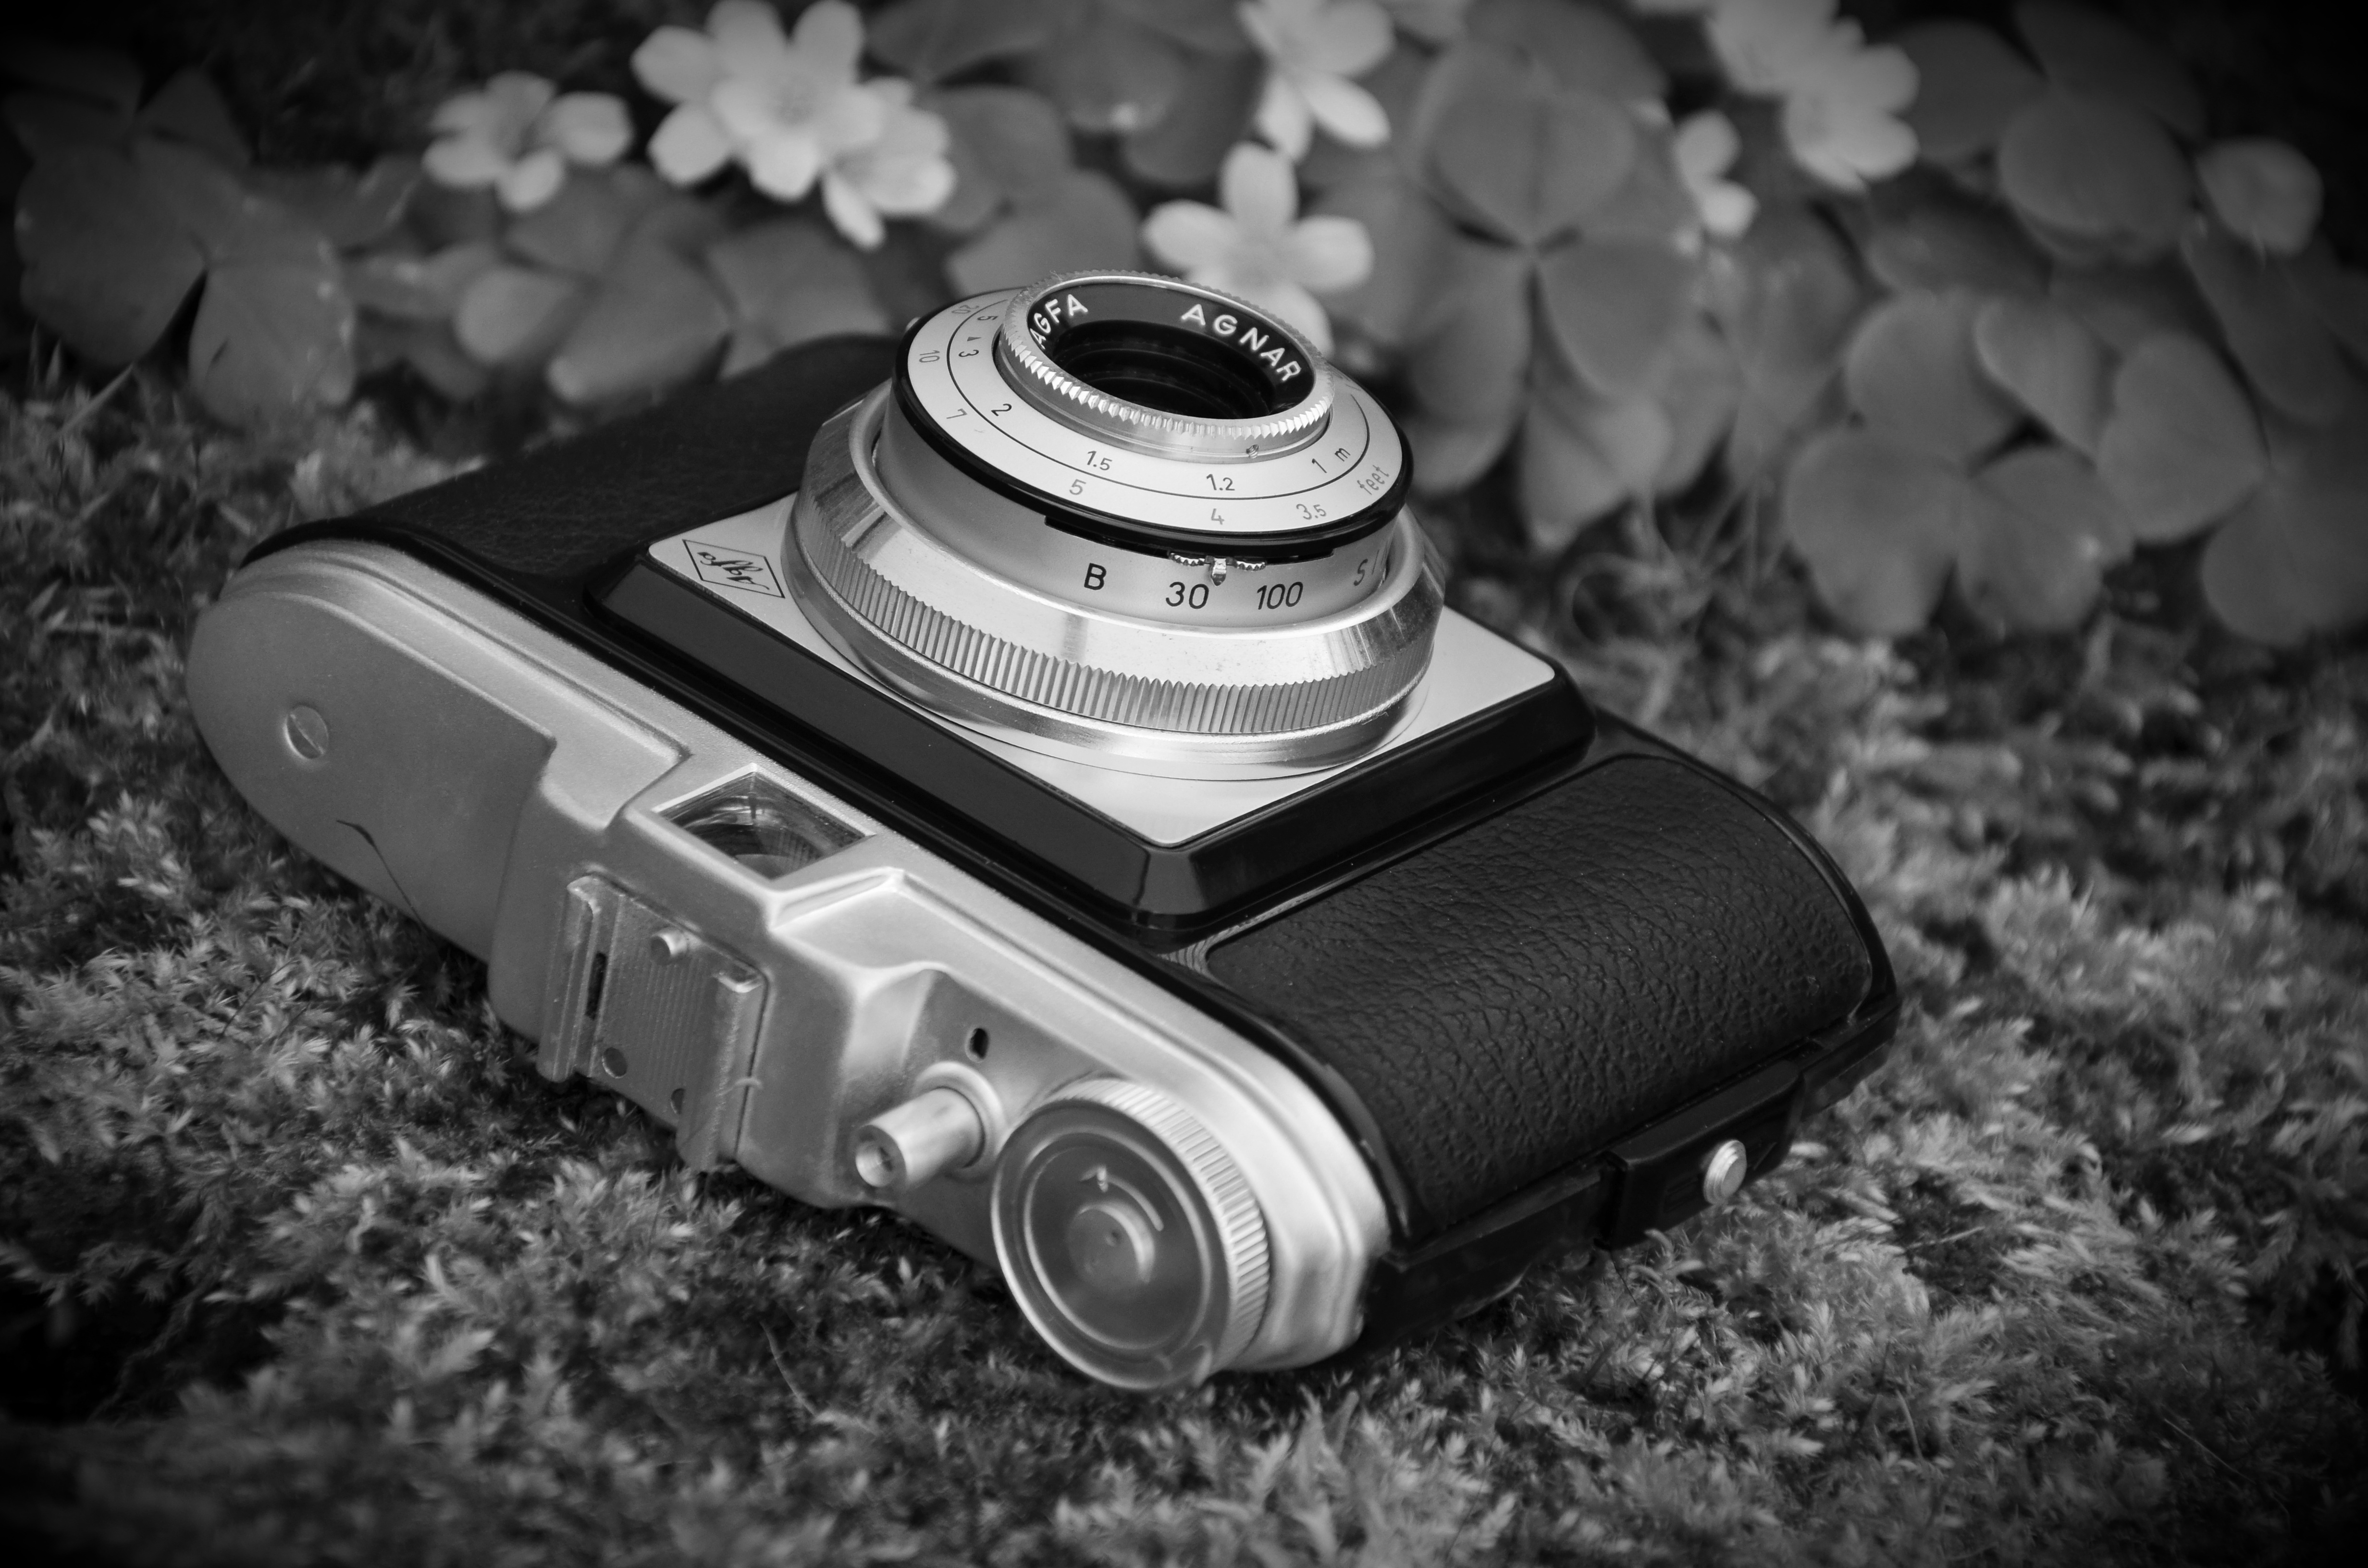
black and white, white, camera, photography, antique, lens, nostalgia, black, monochrome, black white, old camera, reflex camera, digital camera, photograph, agfa, photo camera, still life photography, monochrome photography, agfa isola, old antique, digital slr, single lens reflex camera, cameras optics, mirrorless interchangeable lens camera